Answer in natural language. Considering the relative positions, is brown wooden chair (marked A) to the left or right of brown wooden chair (marked C)? Choose between the following options: right or left
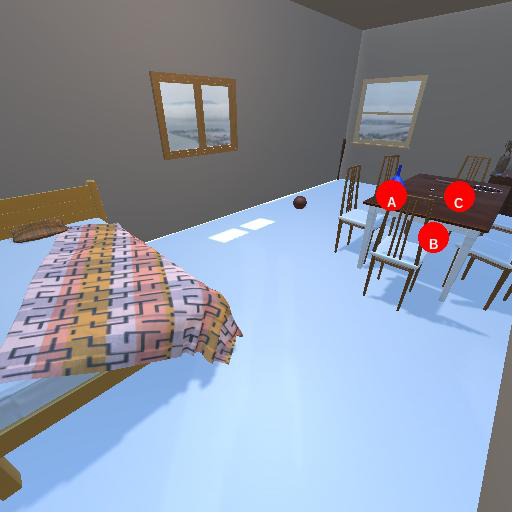
<answer>left</answer>